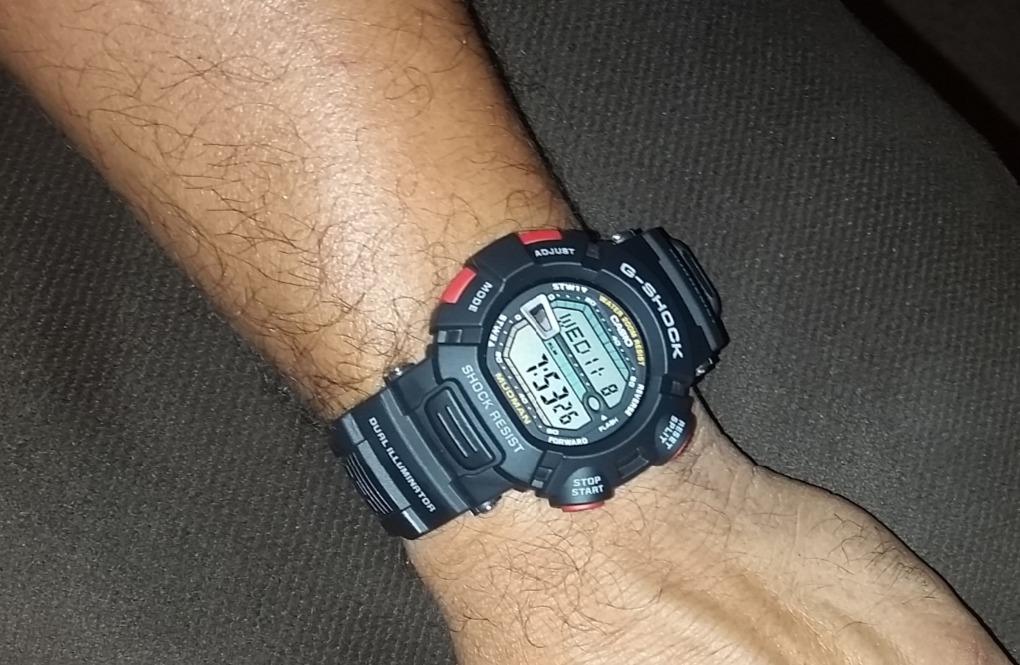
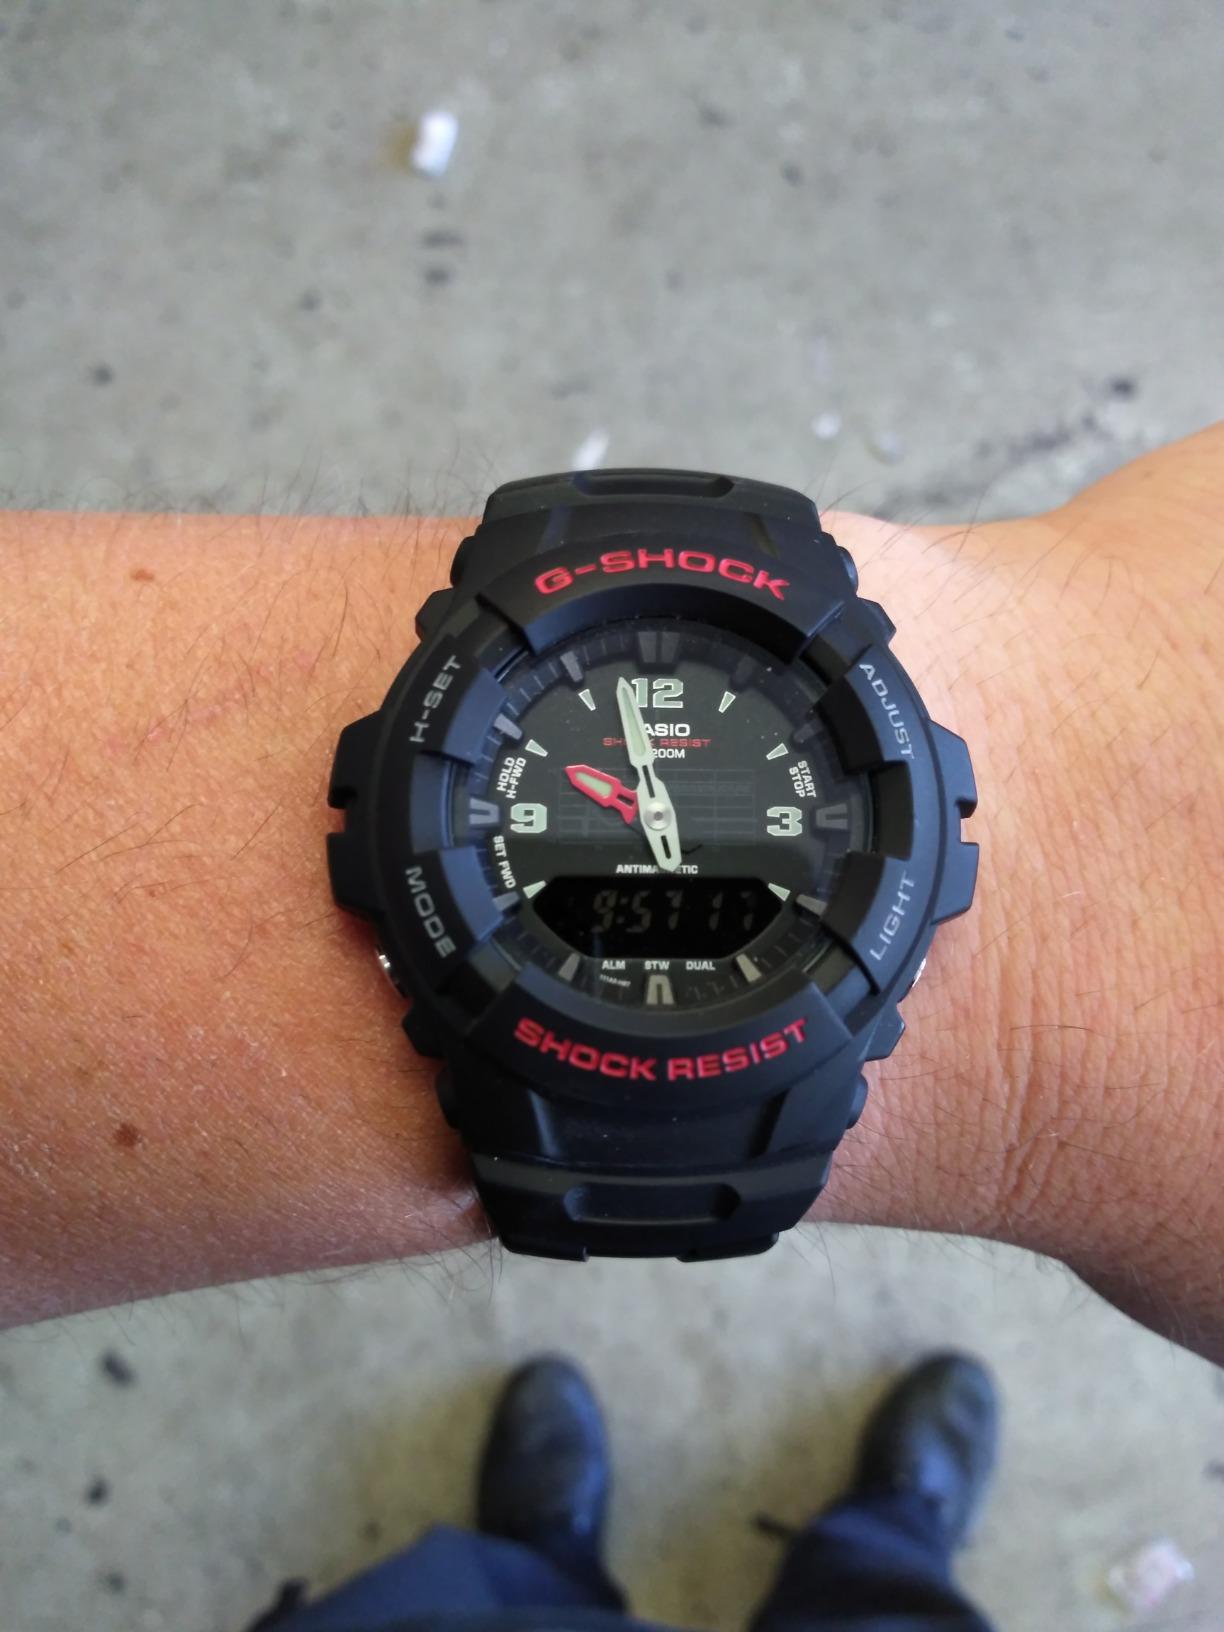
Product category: accessories_watch
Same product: no